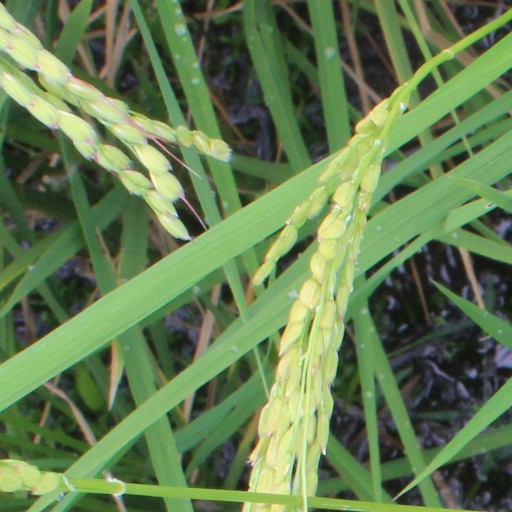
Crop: rice